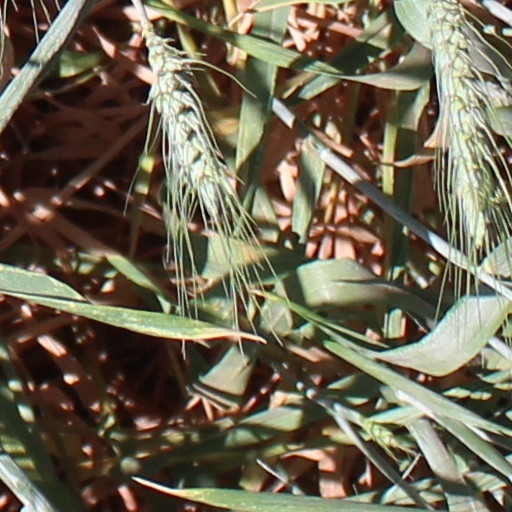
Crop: wheat